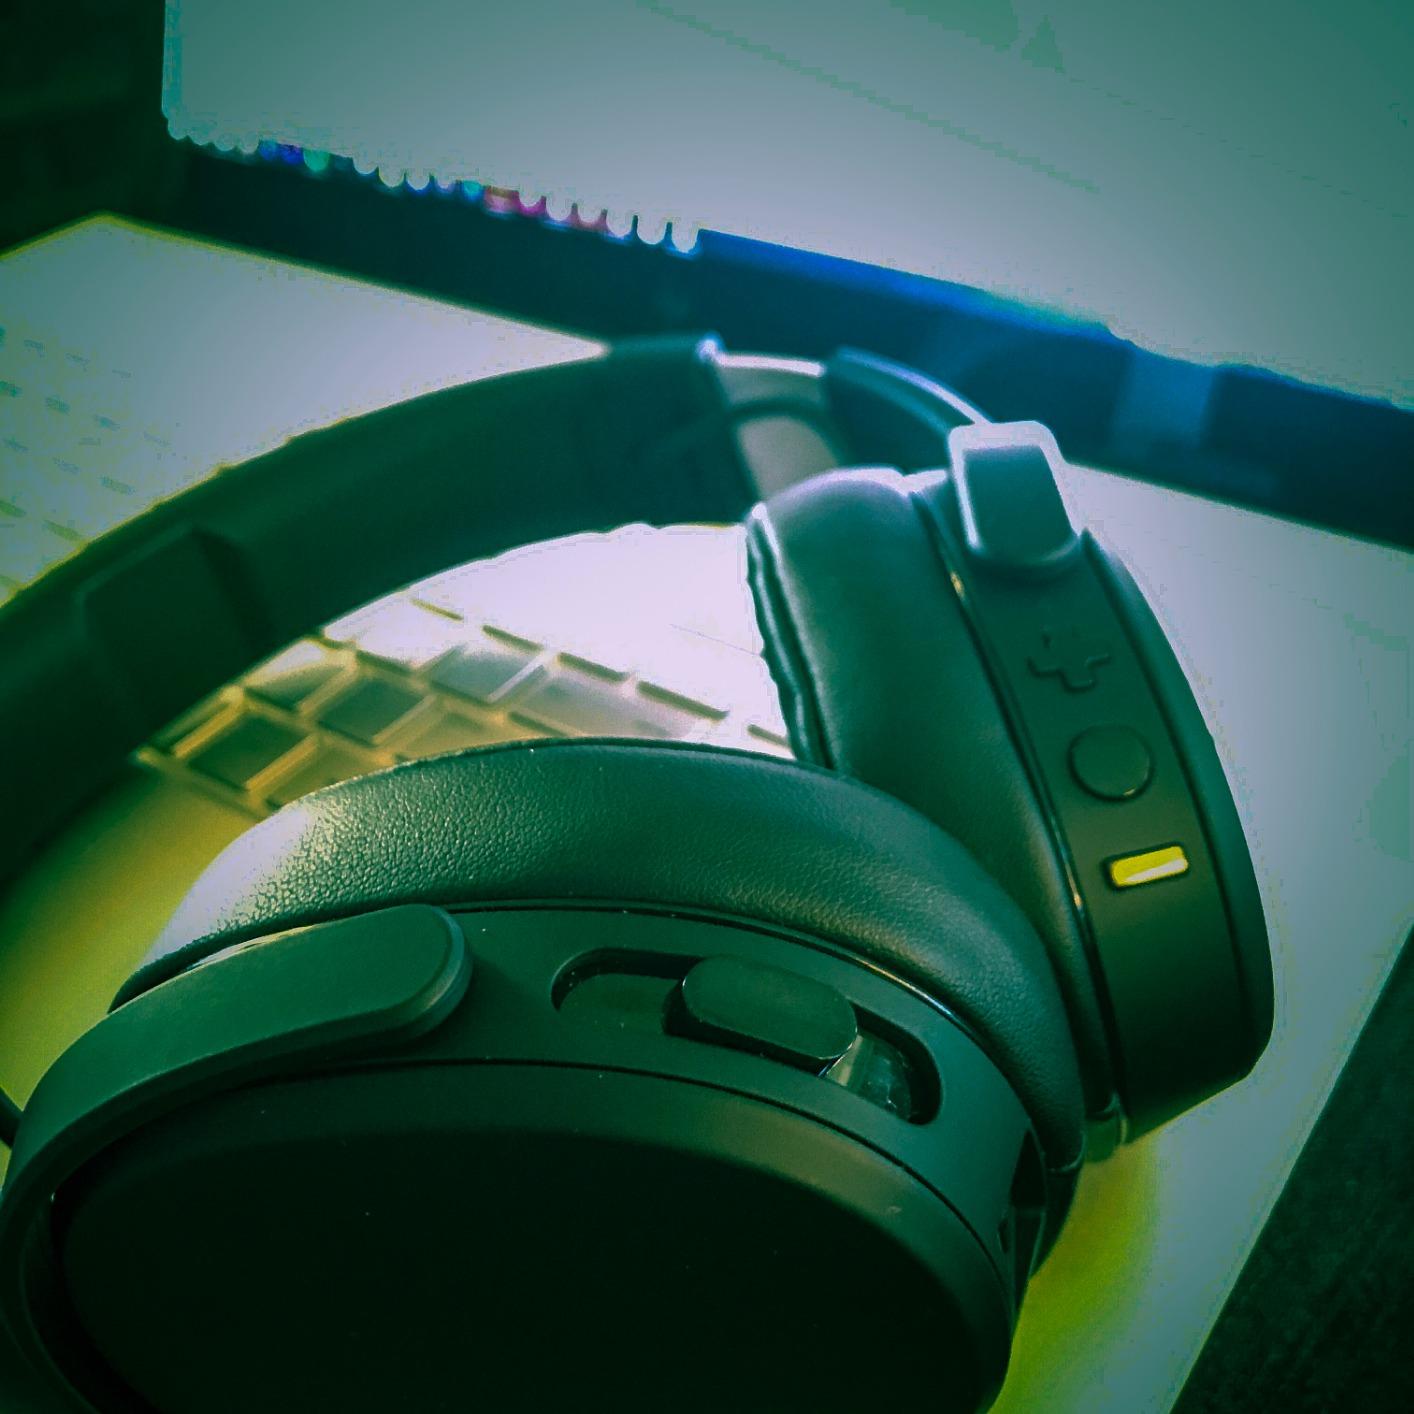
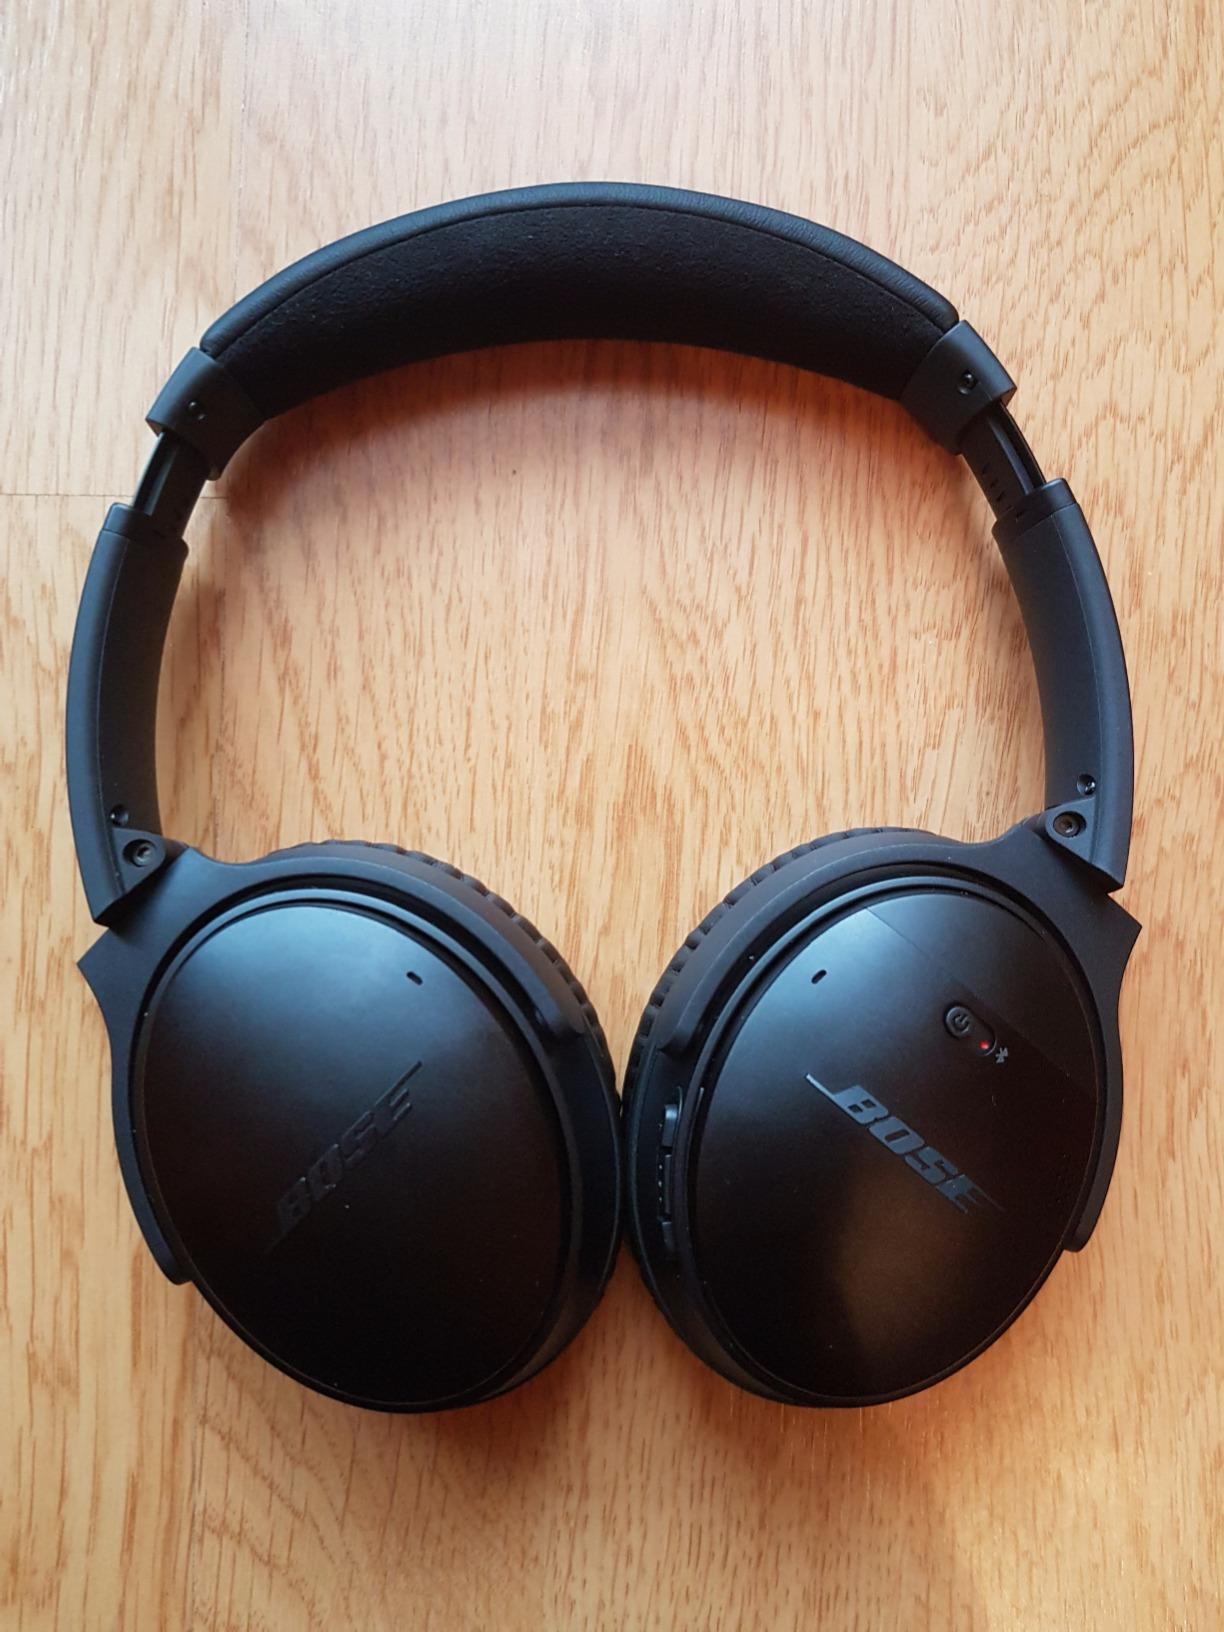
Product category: headphones
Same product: no